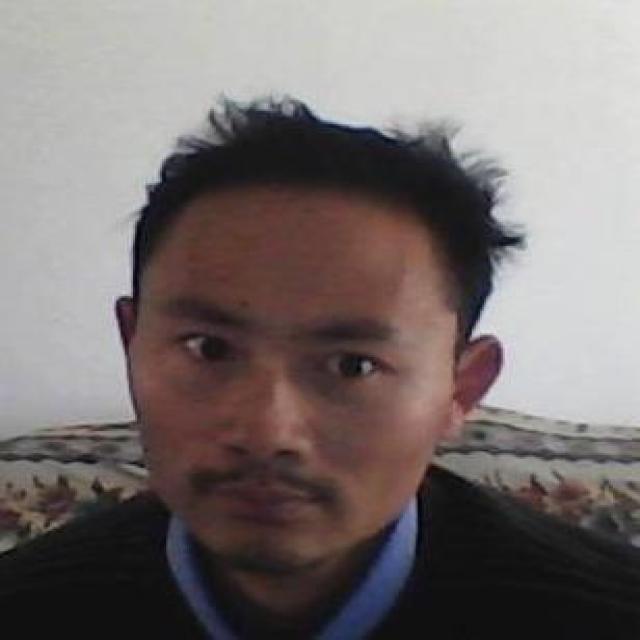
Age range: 21-44